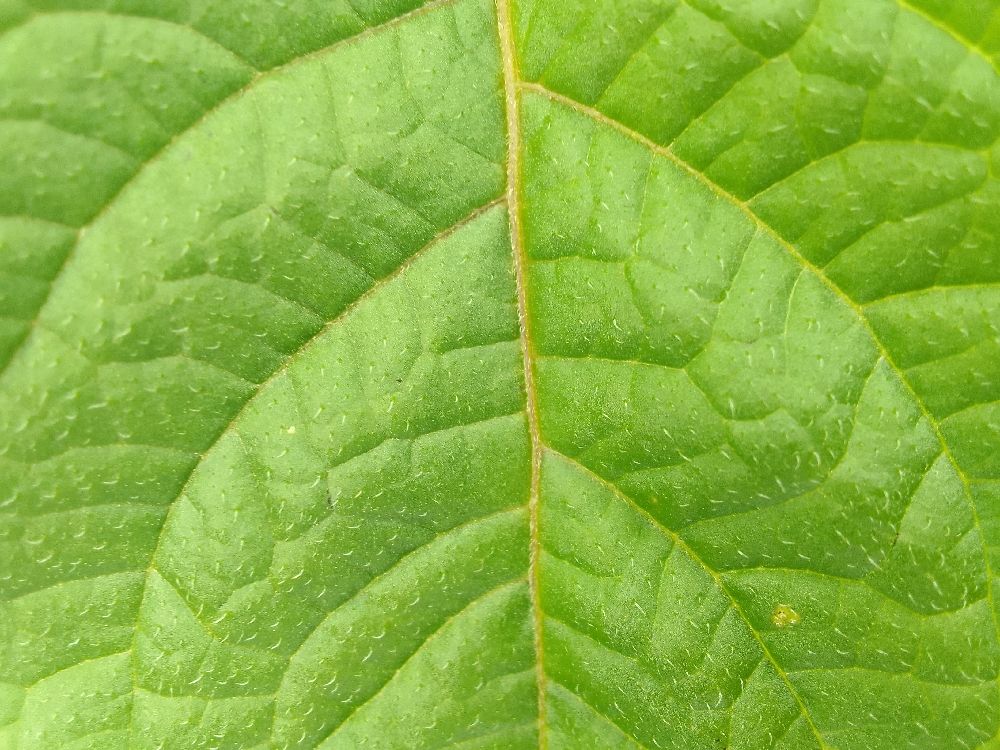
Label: Healthy